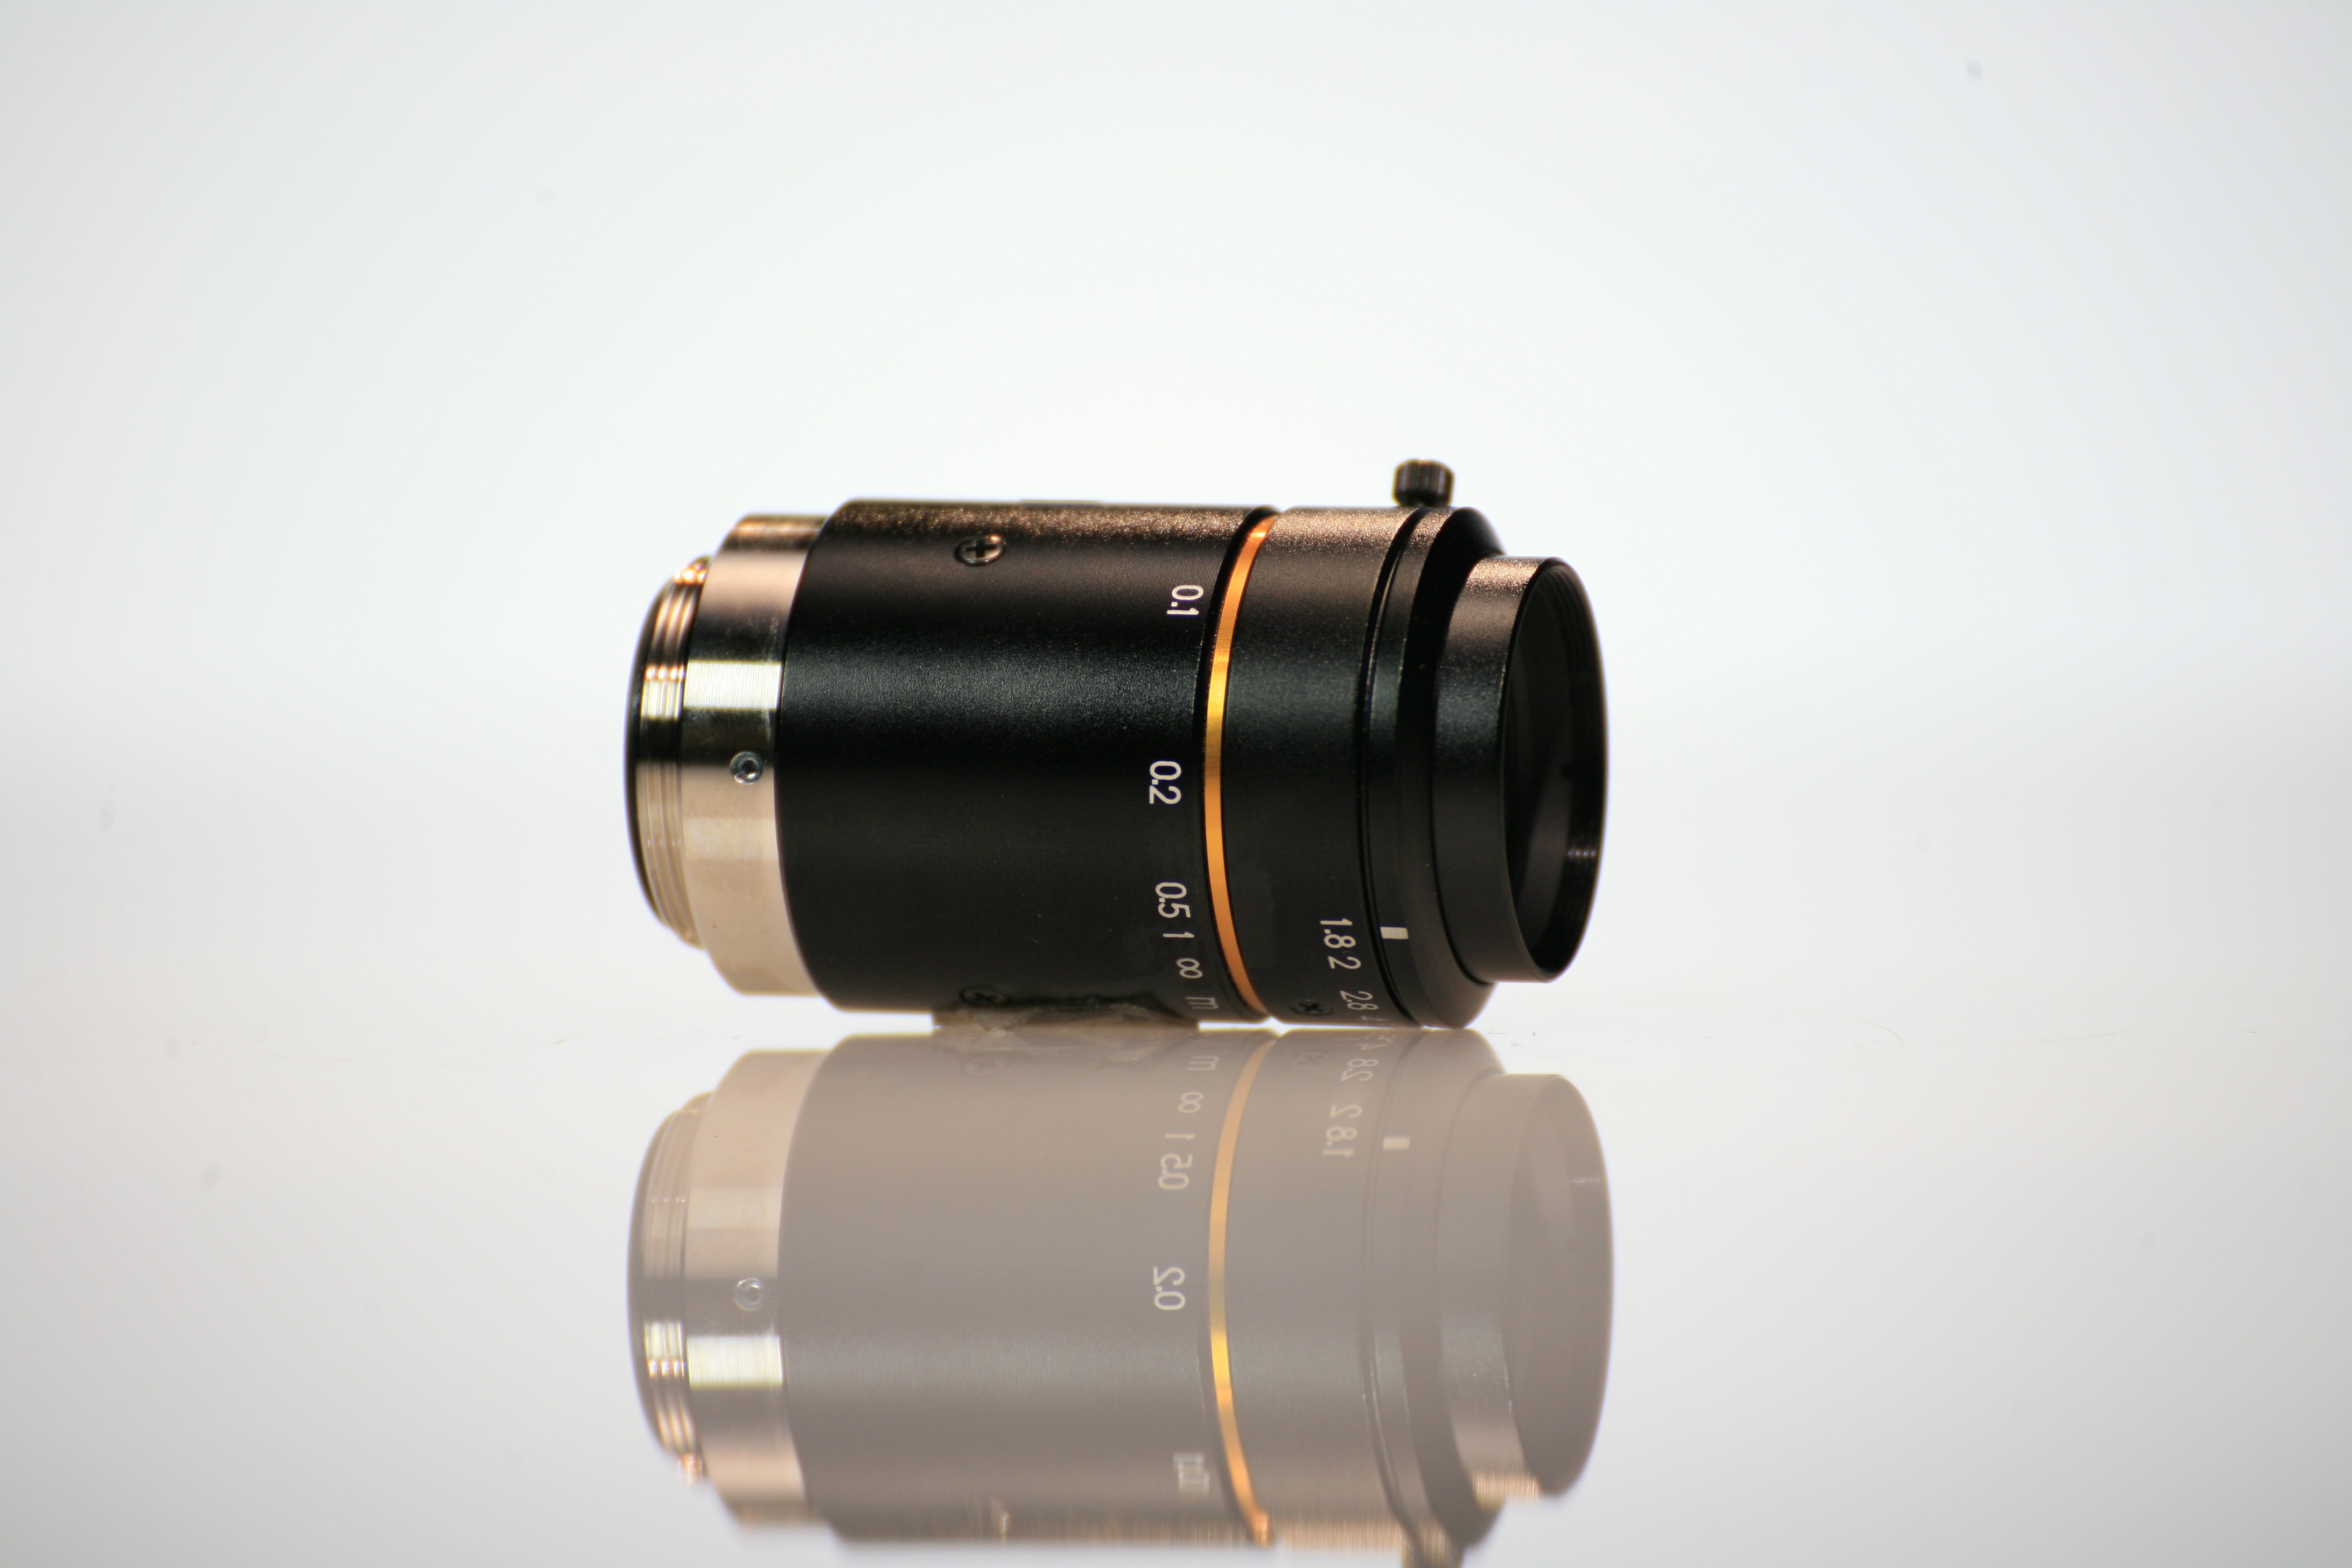
camera, photography, lens, lense, product, camera lens, lenses, cam, magnifier, man made object, cameras optics, kowa, c mount